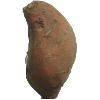
Label: Potato Sweet 1